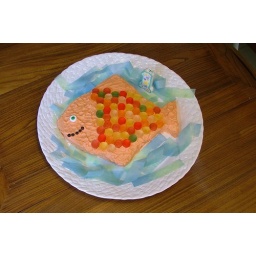
We went with the fish cake because the only two words Rhys has in his vocabulary are &amp;quot;fish&amp;quot; and &amp;quot;ball&amp;quot;.